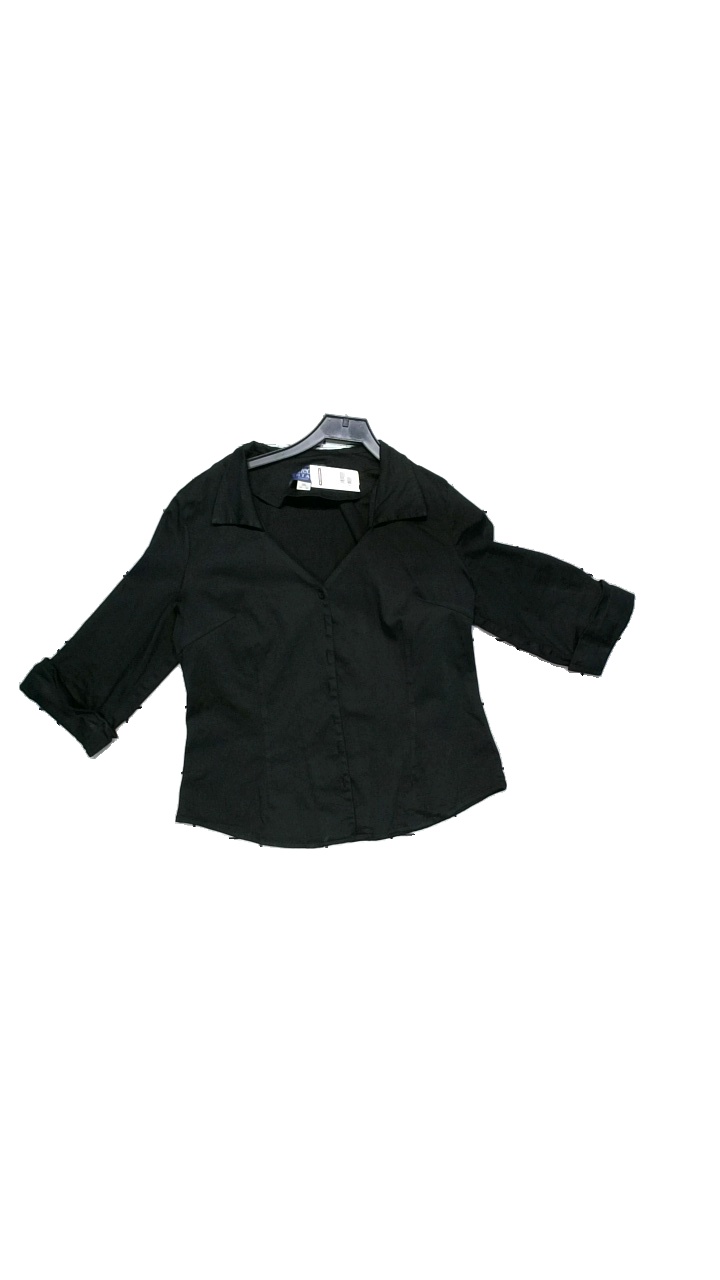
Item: Blouse (Ladies)
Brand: Collectif Vintage
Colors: Black
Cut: Regular
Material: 98% cotton, 2% elastane
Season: Spring
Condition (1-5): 4
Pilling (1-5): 4
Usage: Reuse
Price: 50-100